Eileen Wilson Powell

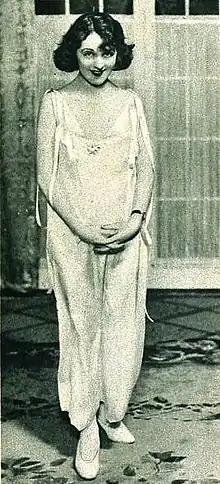
Eileen Wilson Powell in "No More Blondes"

Eileen Wilson Powell (April 19, 1894 – September 12, 1942), born Julia Mary Tierney, was an American actress.